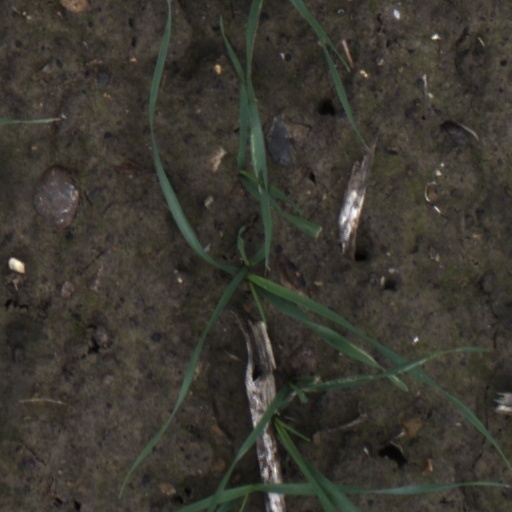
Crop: wheat